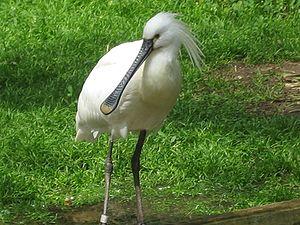
Spatule blanche Italiano: spatola bianca
La réserve naturelle de Gornje Podunavlje, en français : la « région du Haut Danube », est située au nord de la Serbie, dans la province de Voïvodine. Depuis 2007, le site est inscrit sur la liste des sites Ramsar pour la conservation et l'utilisation durable des zones humides. Il est également considéré comme une zone importante pour la conservation des oiseaux.
Les aires naturelles protégées de Serbie couvrent une superficie de 5 443 km², soit environ 6 % du territoire du pays.